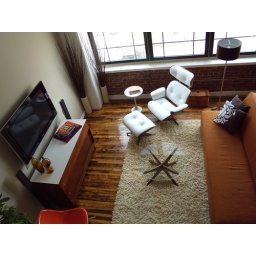
Ikea accessories include the brown glass vases on the credenza along with the white tall vases with wooden sticks in the corner.